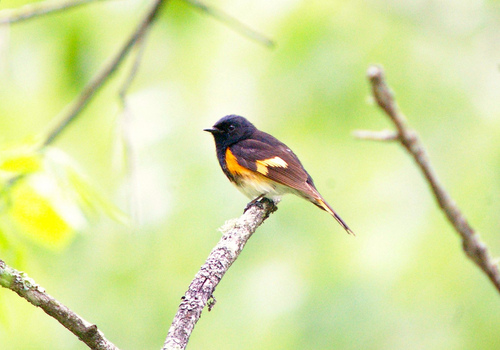
the head of the bird is black and their are yellow wingbars on the bird.
the bird has a black eyering and a small black bill.
a small bird with a small beak, black crown and throat with bright orange sides and wingbars.
this bird is mostly black except for an orange armpit, an orange wingbar, and a white belly.
this small black and yellow bird features a small black beak and eyes.
this particular bird has a white belly and a brown and orange breast
this bird has a yellow breast, completely black head, and maroon wings with a yellow arrow-shape in the middle of them.
this bird is brown with black and has a very short beak.
the small bird has black head, brown body with some orange spots and a white belly.
this bird has wings that are brown and has a white belly
Species: American Redstart